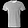
Label: T - shirt / top